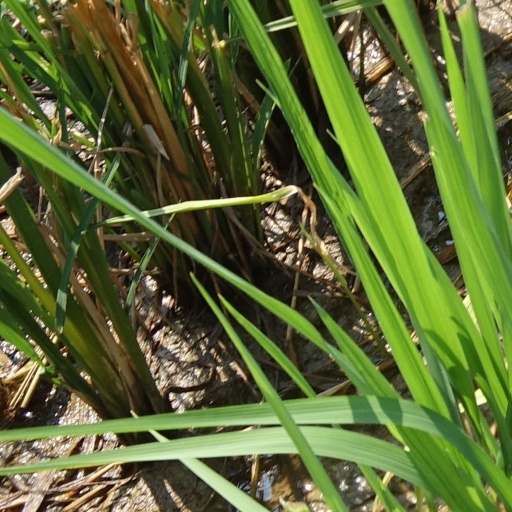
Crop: rice